Great slaty woodpecker

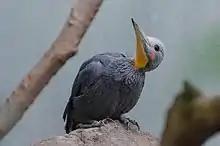
Like many forest birds of South and Southeast Asia, the great slaty woodpecker is declining due to deforestation and is thus now considered Vulnerable to extinction by IUCN.

Probably because of their feeding and breeding dependence on large old trees, great slaty woodpeckers are most common in primary forests and show density reductions of over 80% in logged forests. The global population is in decline because of the loss of forest cover and logging of old-growth forest throughout its range, with habitat loss being particularly rapid in Myanmar, Cambodia and Indonesia which are the countries that still hold the majority of the global population. In 2010, the great slaty woodpecker was included in the IUCN Red List in the Vulnerable category.